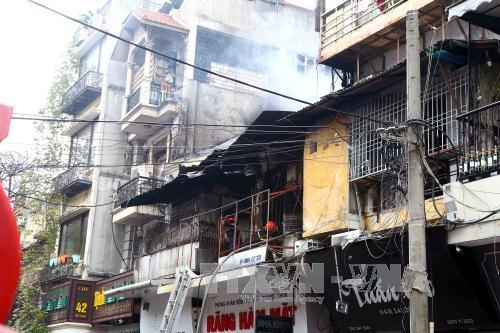
đây là khung cảnh xuất hiện ở một khu vực vừa bị cháy